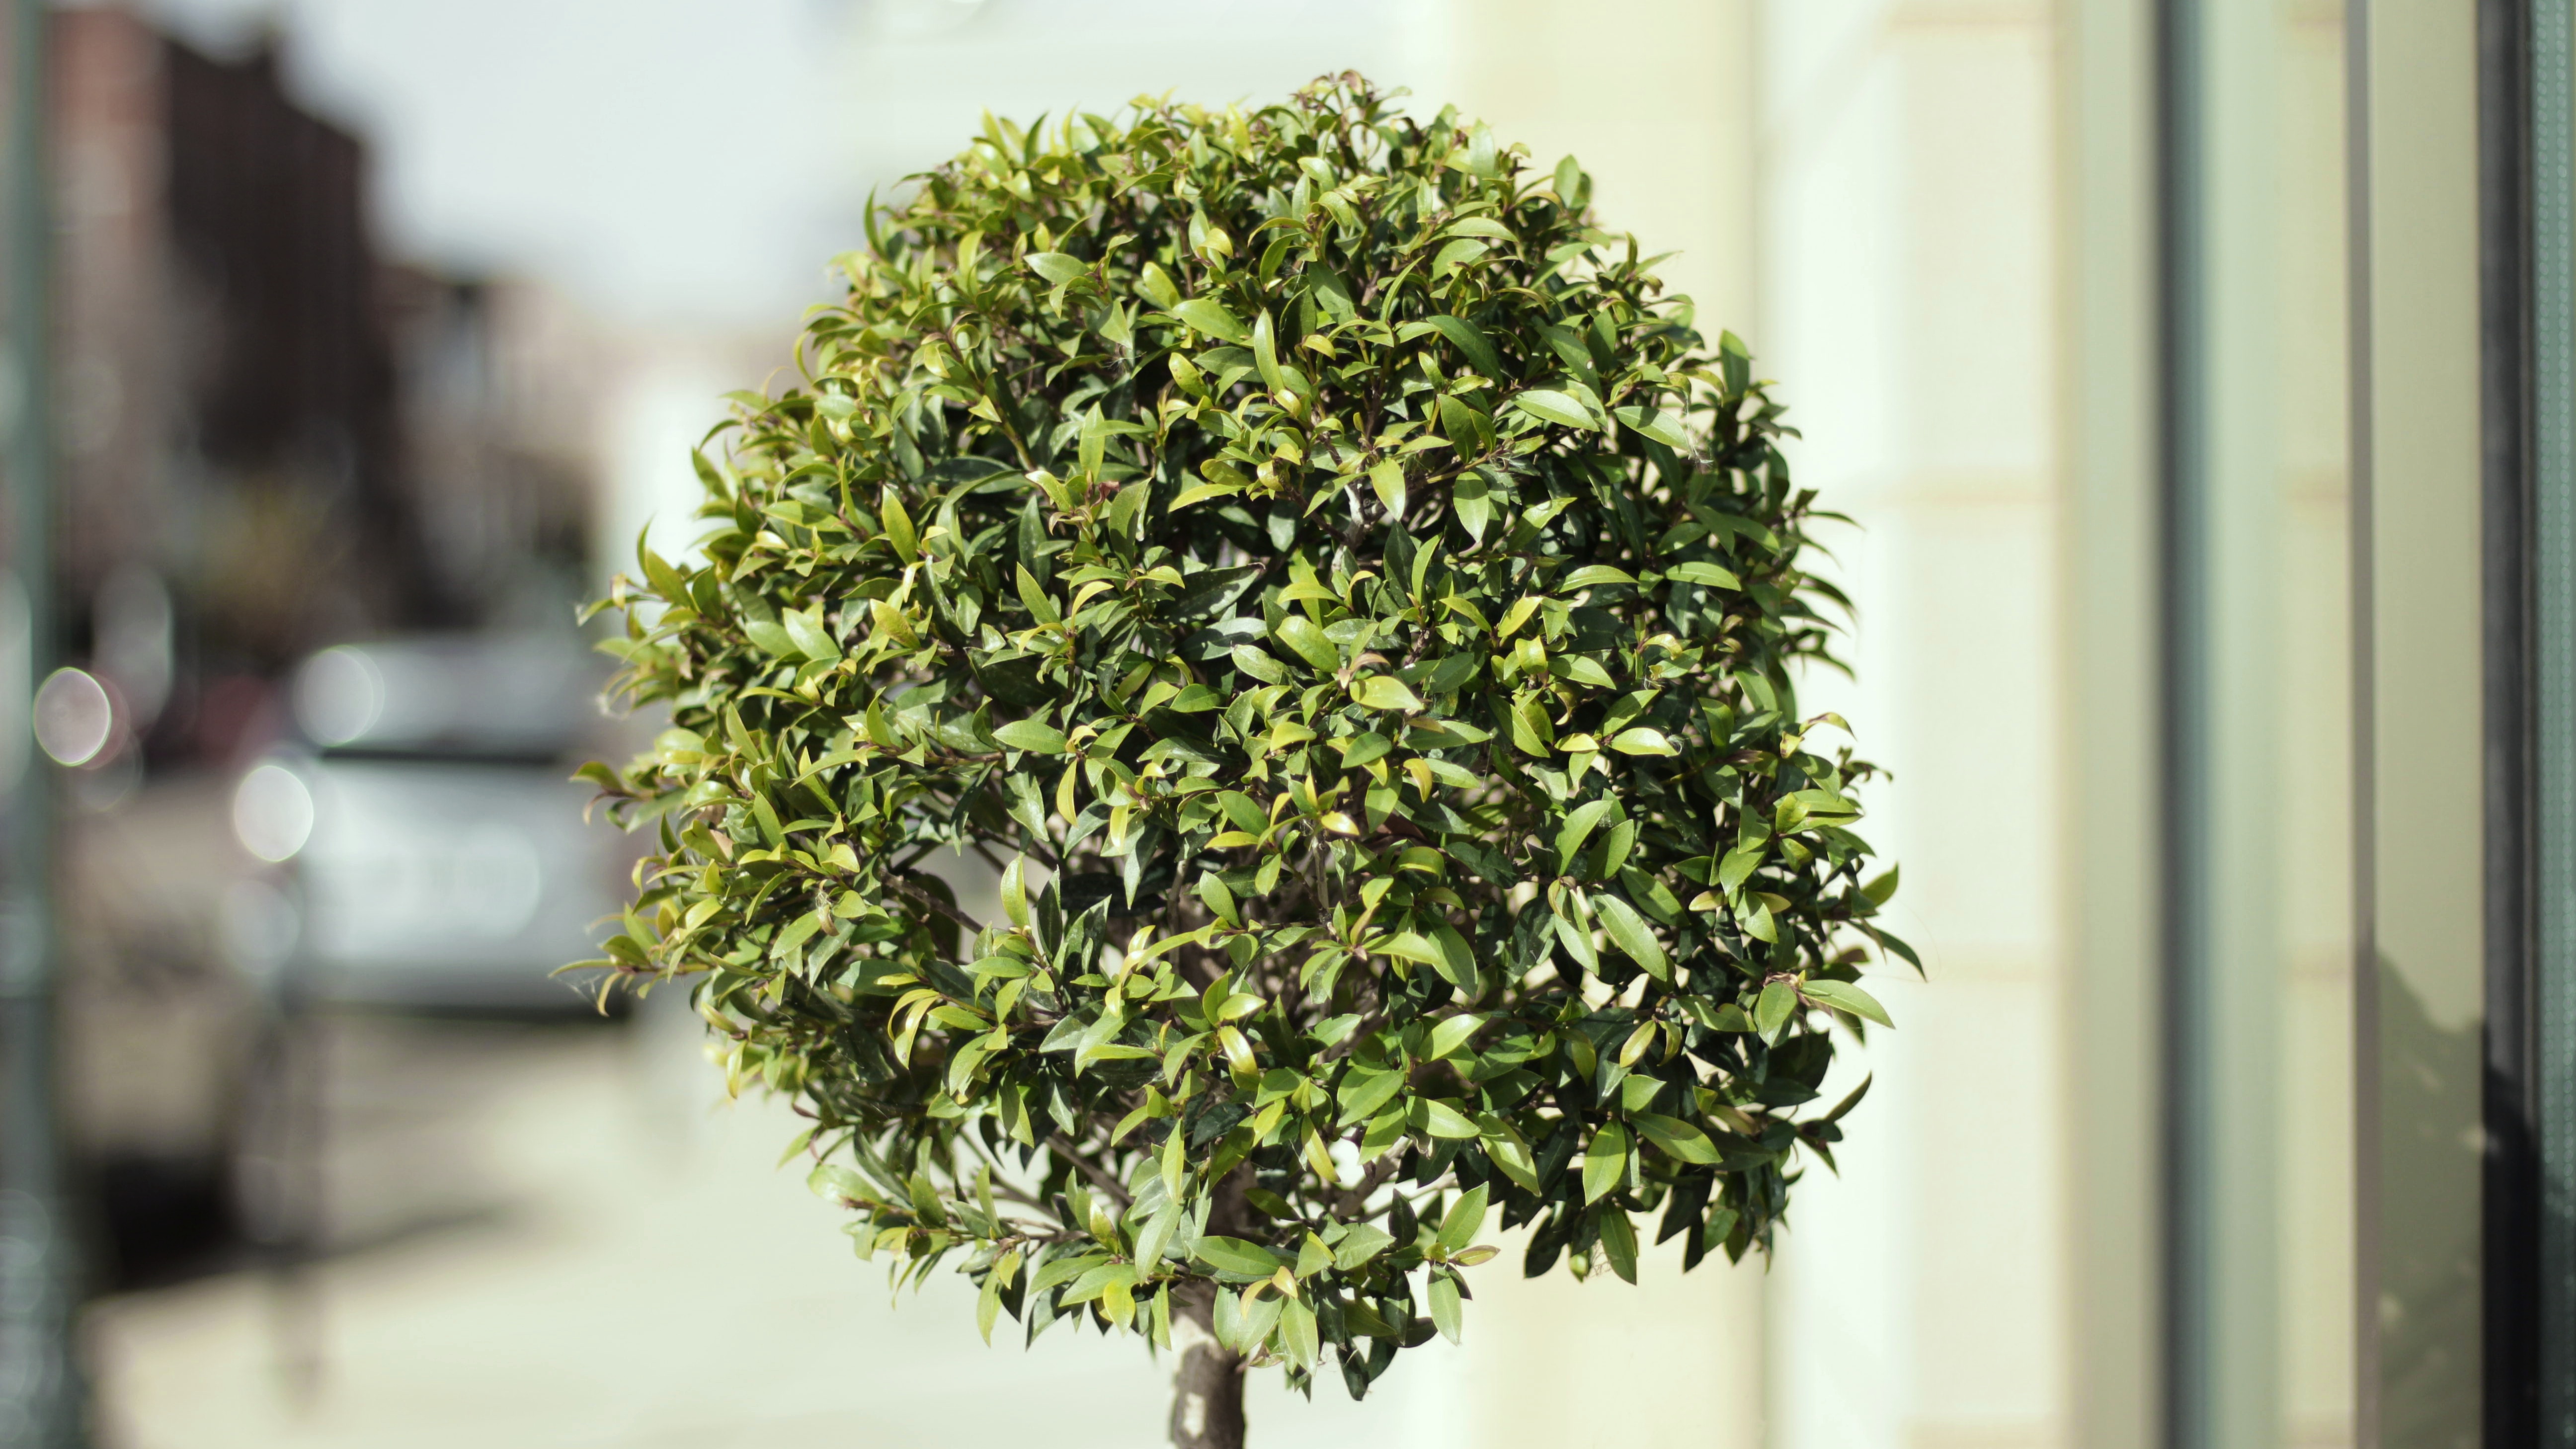
tree, branch, plant, leaf, flower, green, botany, flora, houseplant, shrub, flowering plant, woody plant, land plant